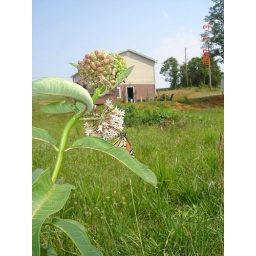
Milkeweed in my field with home in background.